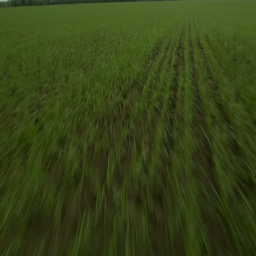
flying over the seeded green field